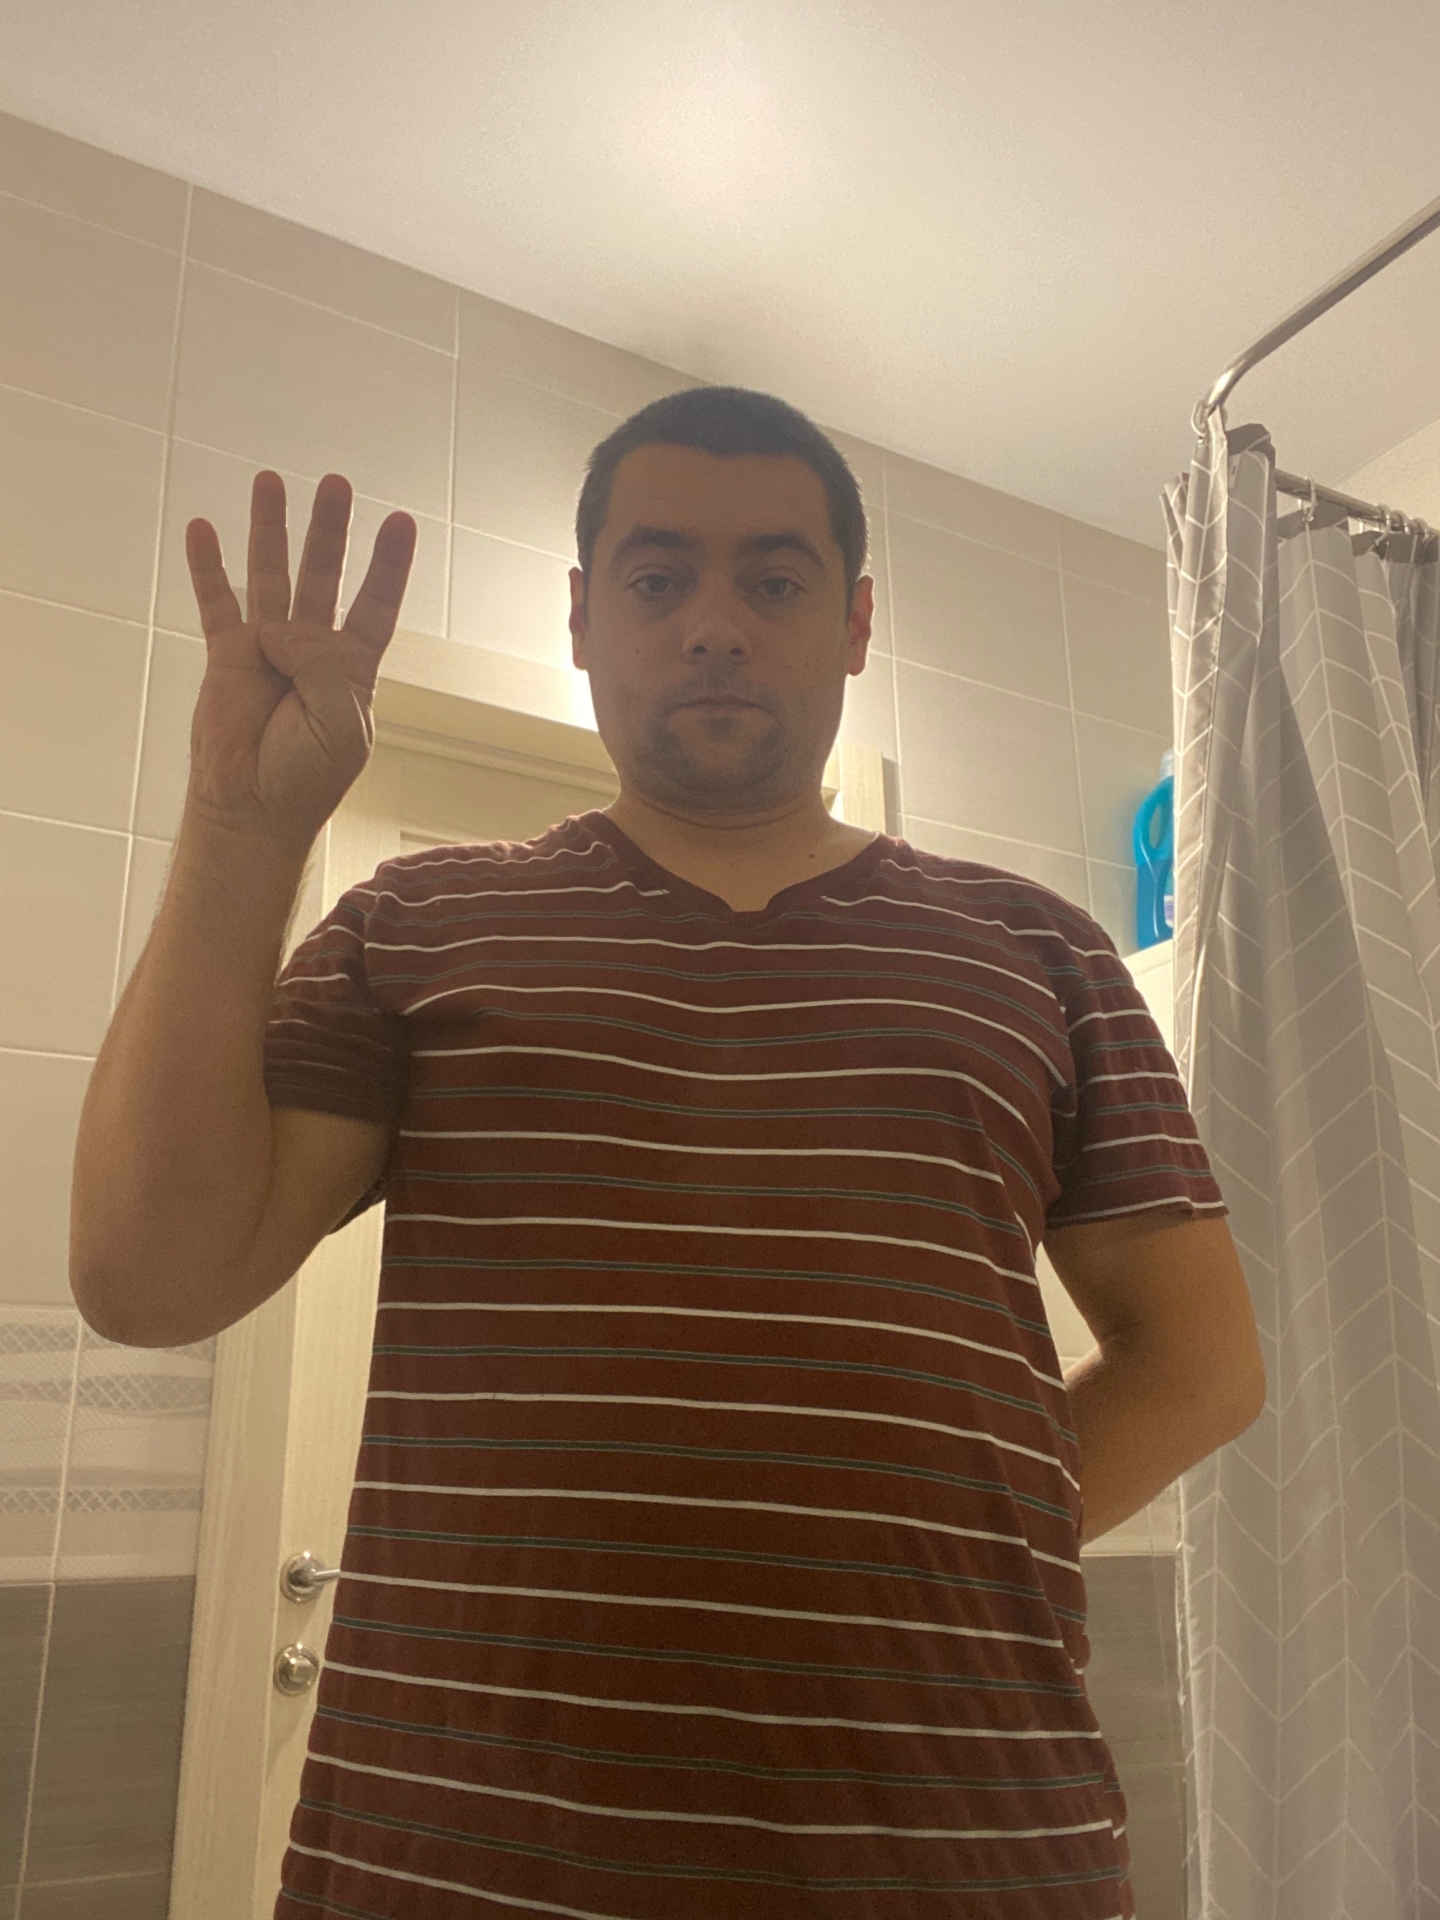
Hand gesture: four